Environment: lab
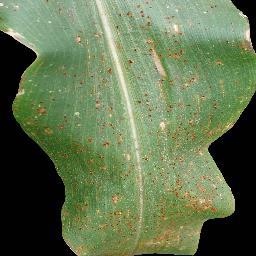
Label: common_rust